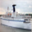
Label: ship